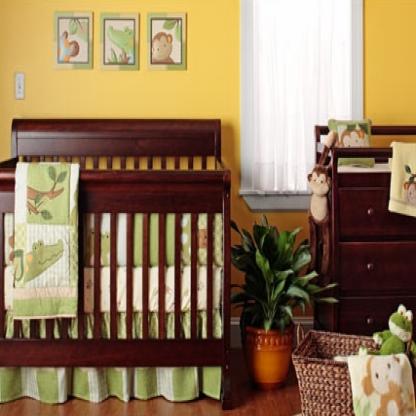
Scene: Indoor